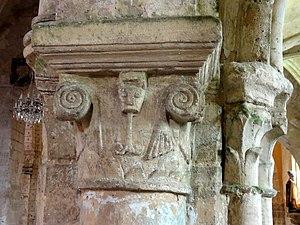
Bas-côté sud, chapiteau du troisième pilier, côté ouest.
L'église Saint-Martin est une église catholique paroissiale située à Cormeilles-en-Vexin, dans le parc naturel régional du Vexin français en France. Elle se compose de deux parties bien distinctes séparées par le transept qui porte en même temps le clocher central. La nef est de style roman, et ses grandes arcades retombent sur des chapiteaux très archaïques. Pour la plupart des auteurs, ils permettent une datation pour le dernier quart du XIᵉ siècle, mais certains estiment le début du XIIᵉ siècle plus probable. En tout cas, c'est l'une des plus anciennes nefs conservées dans le département. Environ un siècle après sa construction, elle a été voûtée d'ogives. Le transept est contemporain de la nef et conserve deux voûtes en berceau et une voûte d'arêtes d'origine, ce qui est rare dans la région. Ses peintures murales du XIVᵉ siècle sont également intéressants. Le chœur a été entièrement reconstruit au milieu du règne de saint Louis et montre une élévation ambitieuse sur trois niveaux, avec triforium. Influencé par la basilique Saint-Denis, il est tout à fait représentatif de l'architecture parisienne de l'époque.